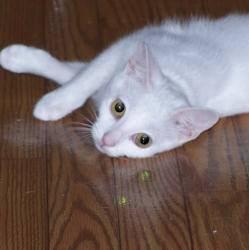
cat